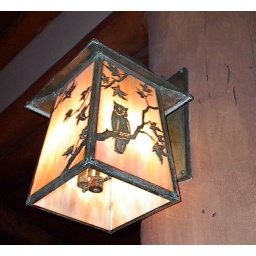
Small wall lamps in the Wilderness Lodge.